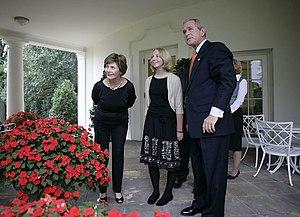
Scripps National Spelling Bee, ou plus simplement National Spelling Bee, est une compétition américaine annuelle où de jeunes gens doivent épeler des mots choisis par un jury. Le compétiteur qui se trompe est éliminé et la compétition se poursuit jusqu'à ce qu'il ne reste plus qu'un concurrent. La plupart d'entre eux sont américains, souvent commandités par le journal local de leur ville ou comté.